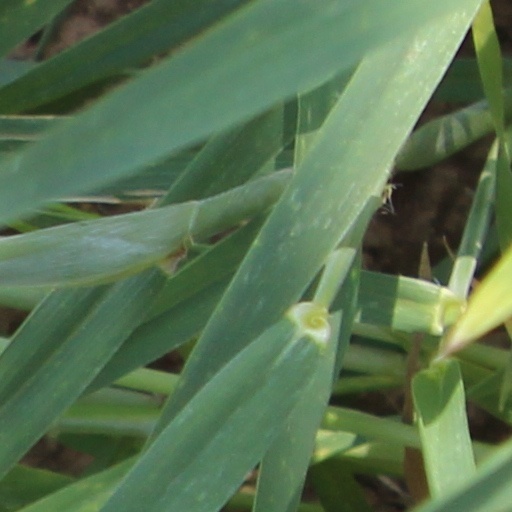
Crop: wheat